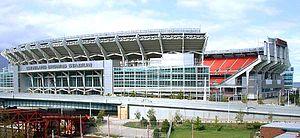
Le FirstEnergy Stadium, officiellement FirstEnergy Stadium, Home of the Cleveland Browns, est un stade de football américain situé sur les rives du Lac Érié à North Coast Harbor, un district du centre de Cleveland, Ohio. L'utilisation normale du terrain est seulement pour le football américain, mais il a été construit avec une surface de jeu assez grande pour lui permettre d'accueillir des matches internationaux de football.